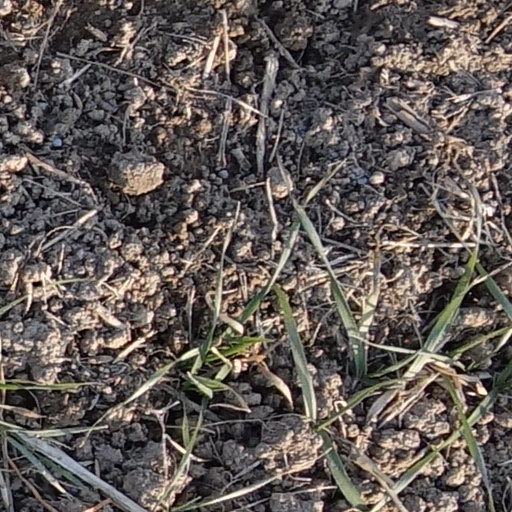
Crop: wheat